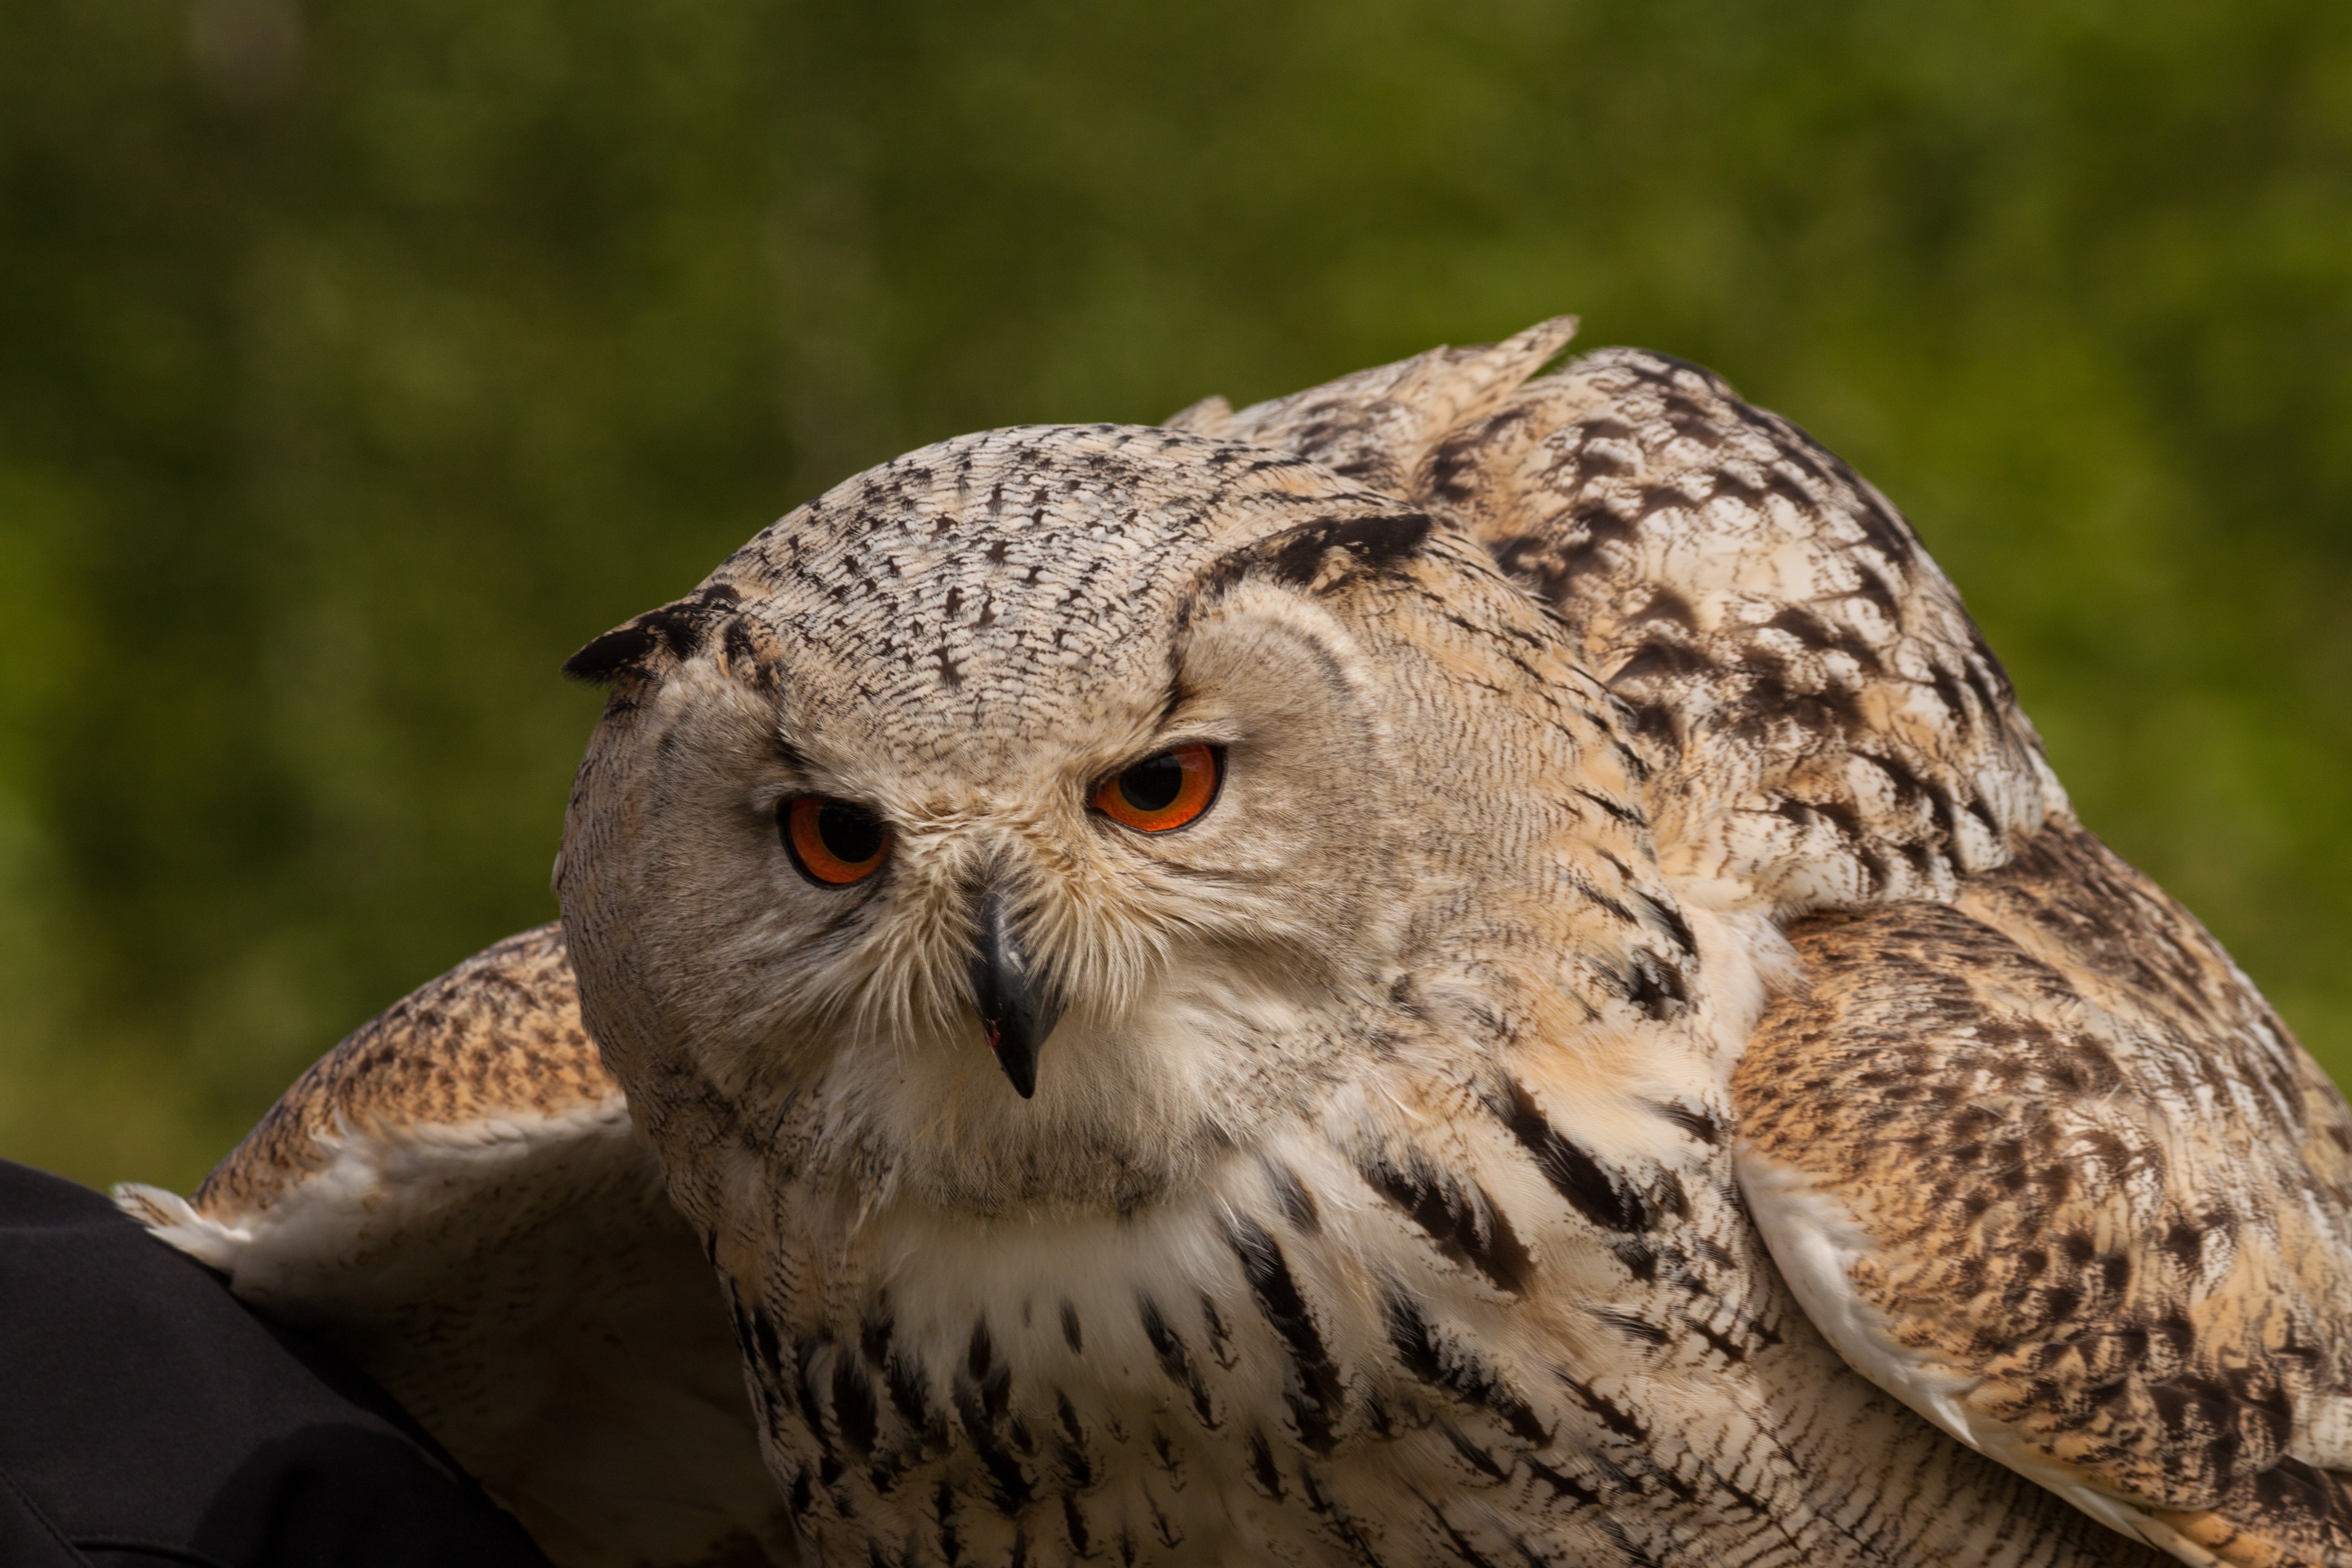
bird, wildlife, beak, owl, fauna, bird of prey, close up, eyes, vertebrate, falcon, eagle owl, night active, great grey owl, accipitriformes